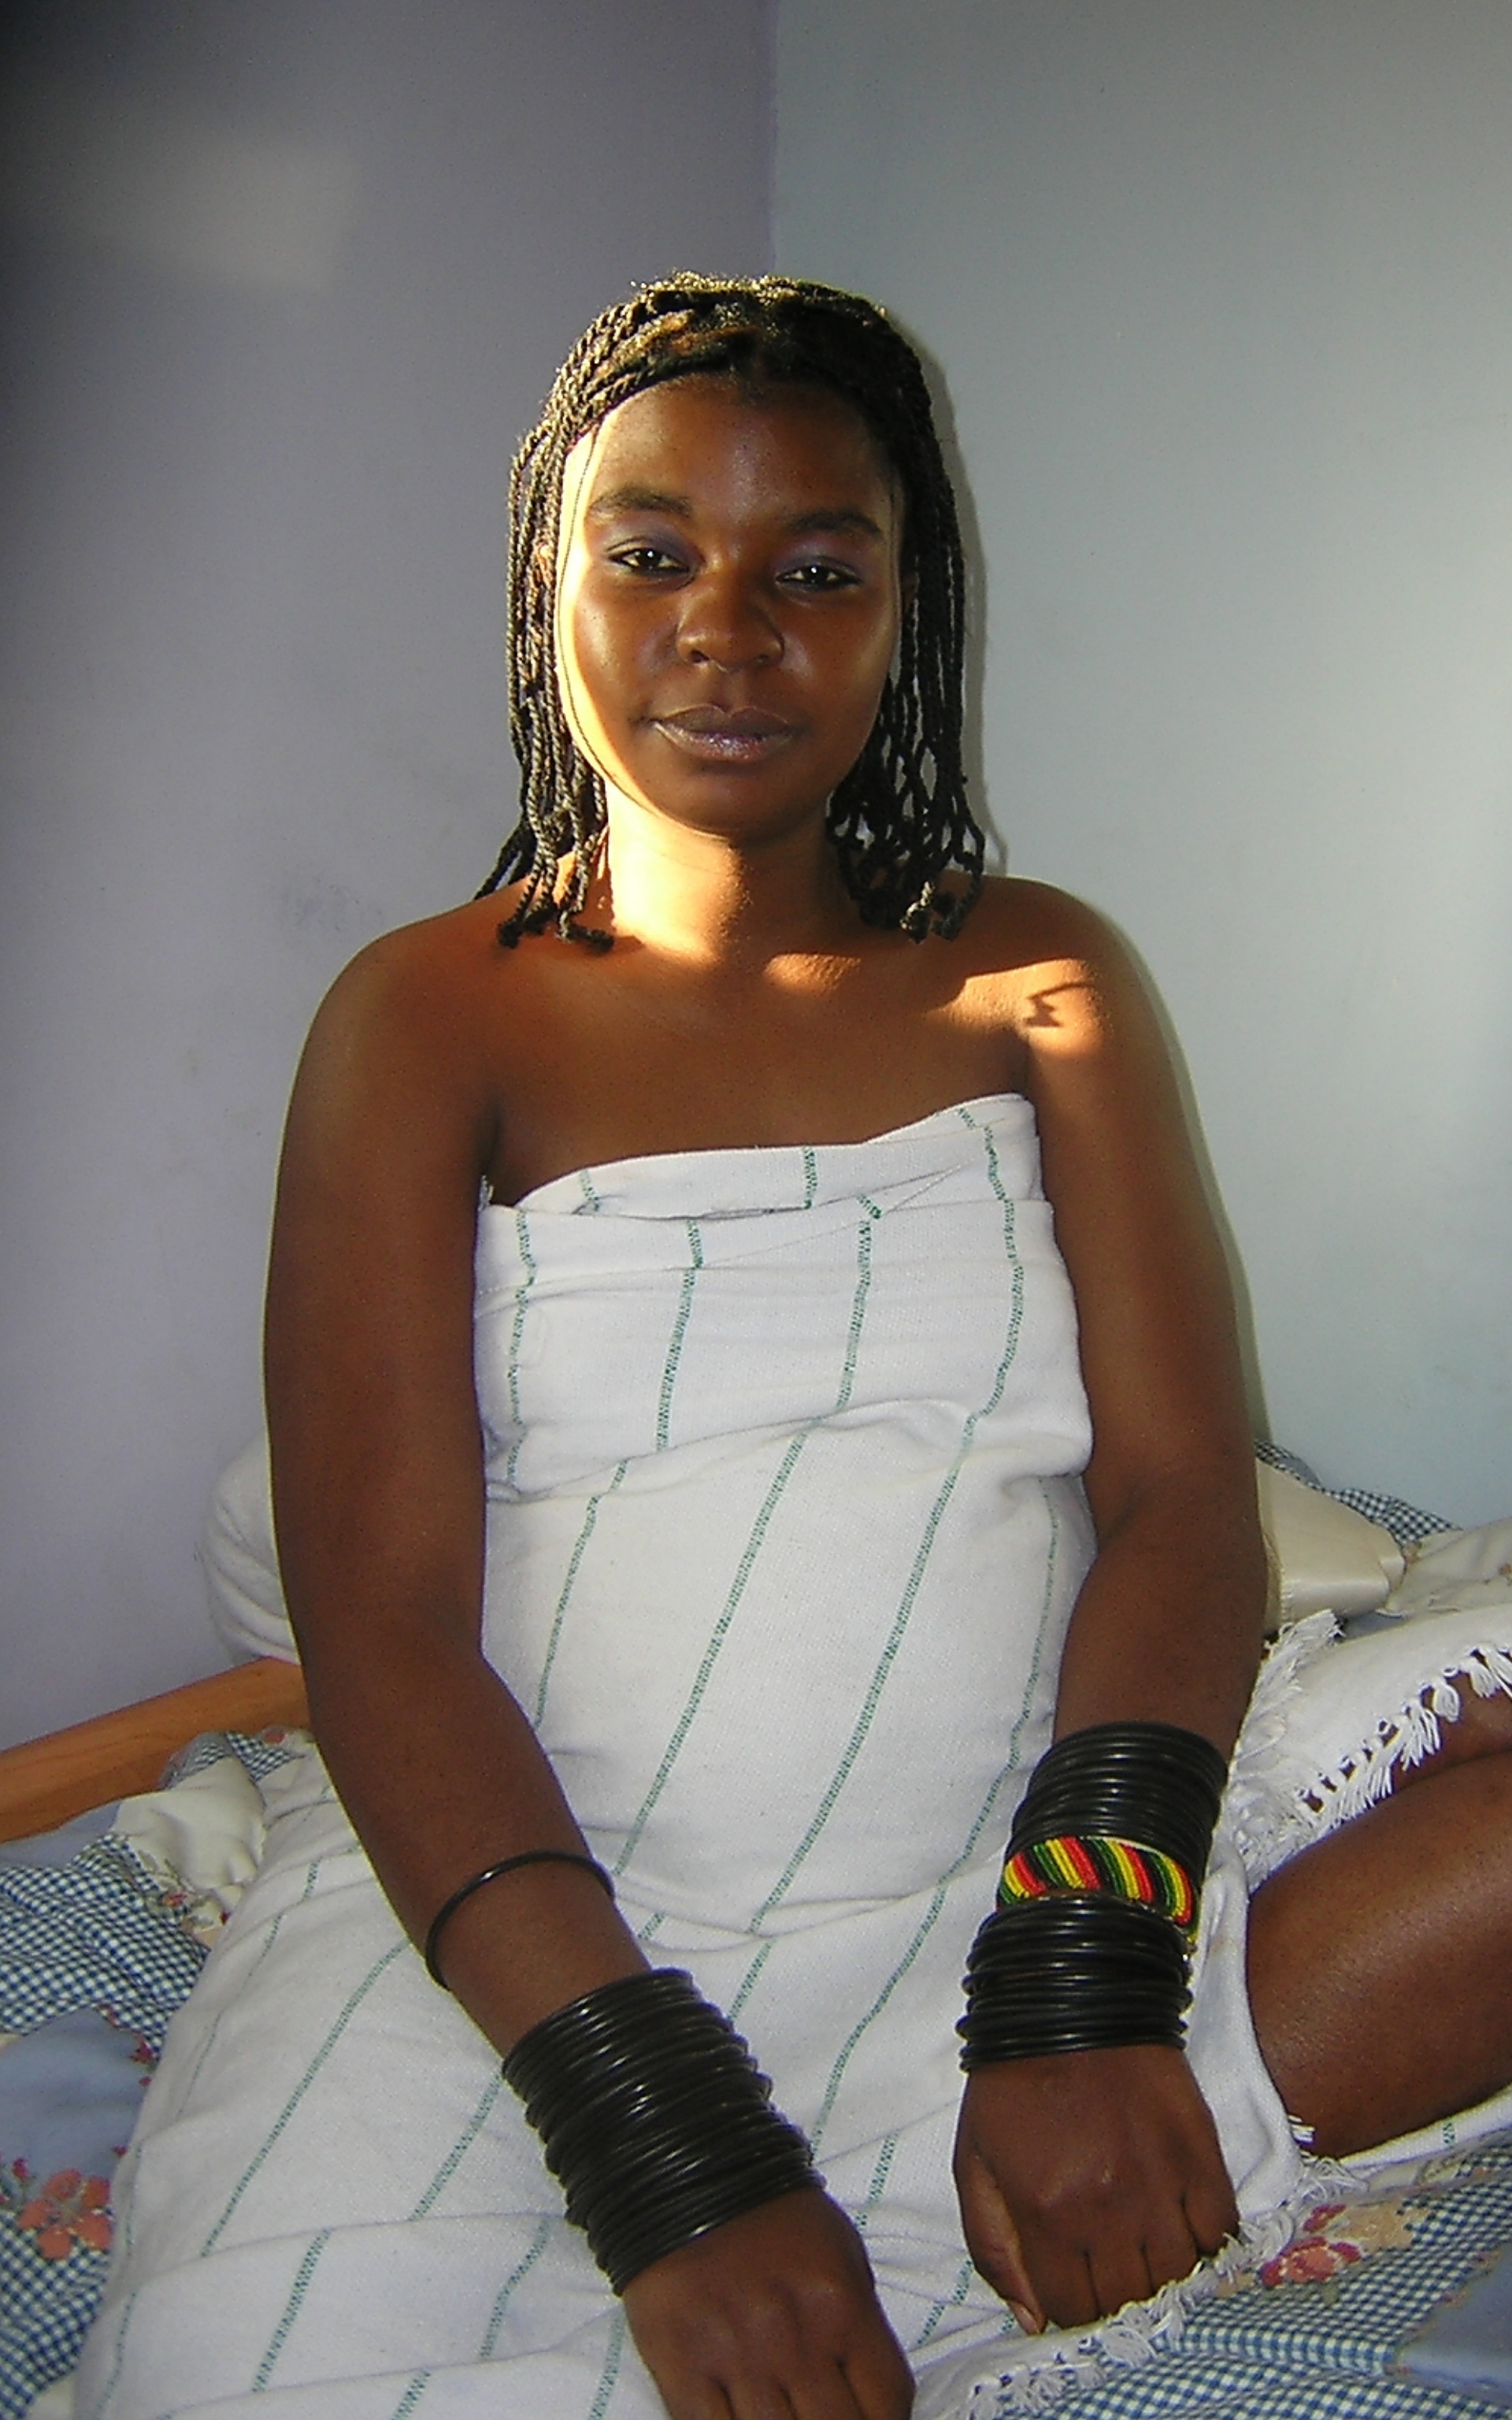
ebony, sexy, woman, lady, girl, female, black, braids, hair, bangles, arm, smile, pretty, white, beauty, fashion, shoulder, photo shoot, dress, photography, model, black hair, human leg, trunk